Royal Hong Kong Regiment

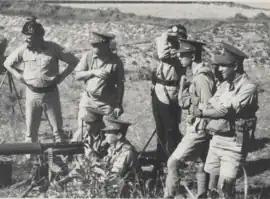
HKVDC soldiers operate a Vickers machine gun in New Territories.

The Hong Kong Volunteers was formed in 1854 when the Crimean War led to a reduction of the British military presence in Hong Kong. To help bolster the defences at a time when marauding pirates were still a hazard on the China coast a call for local volunteers was made. A total of 99 Europeans were recruited, mostly British but with some Portuguese, Scandinavians and Germans also answering the call. However almost as soon as it was founded, it was disbanded when the threat of war in Europe receded, and Regular units of the British Army were once again able to resume responsibility for the security of Hong Kong.